Death of Liddle Towers

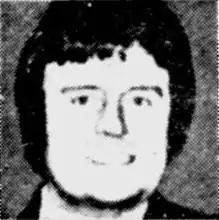

Liddle Towers (19 September 1936 – 9 February 1976) was an electrician and amateur boxing coach from Chester-le-Street, County Durham, England, who died following a spell in police custody in 1976.